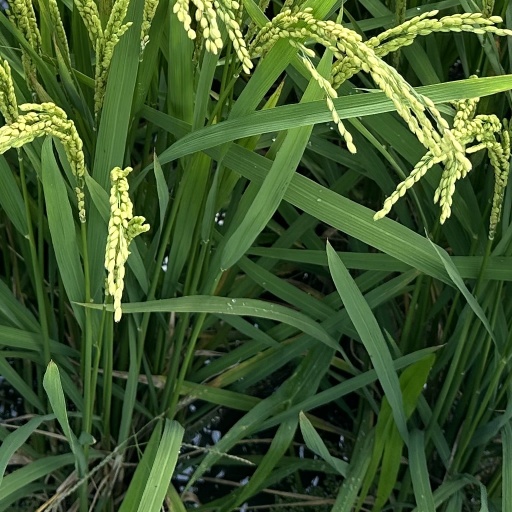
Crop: rice